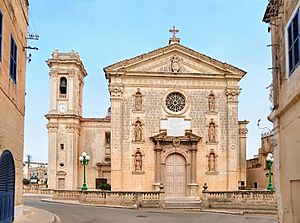
Attard
Attard er en by på den centrale del af øen Malta. Attard har 10.930 indbyggere. Sammen med byerne Balzan og Lija er den en del af "de tre landsbyer" og har været beboet siden Antikken.